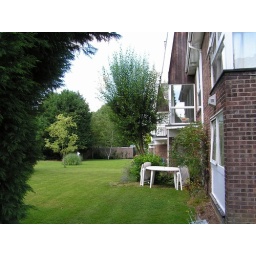
I meant to capture the hanging plastic chair in the window, with the green and orange cushion. I didn't notice the reflection!